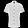
Label: Shirt